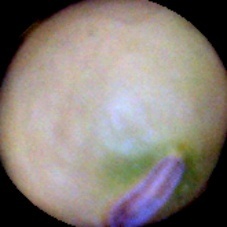
Label: Immature